Leonte Răutu

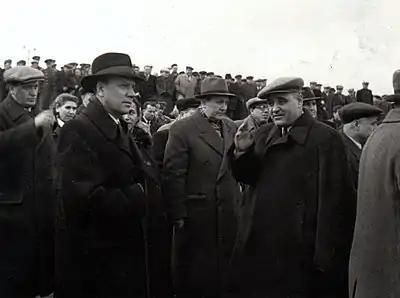
March 1953: Gheorghiu-Dej (front row) returning from Stalin's funeral and being met by party officials, including Răutu (second row, middle, with Ghizela Vass and Mihail Roller on either side behind him)

In his other main capacity, Răutu helped set up and guide the PCR's Agitprop, or "Political Education", Section. It came into existence in November 1945, with Răutu still serving as its deputy chief—Colonel Mihail Florescu was its inaugural chairman. On March 27, 1947, he lectured at Dalles Hall about the superiority of Socialist Realism, which he identified as being rooted in 19th-century French literature and dialectical materialism. Răutu took over as full leader of Agitprop in 1948, just months before the kingdom was replaced with a communist state, officially at the request of communist-controlled trade unions. The Agitprop Section embodied the PMR's control over the Education and Culture ministries, the Romanian Academy, the Radio Broadcasting Committee and cinema studios, the AGERPRES agency, the Writers' Union and the Artists' Guild, and even sporting associations and clubs.